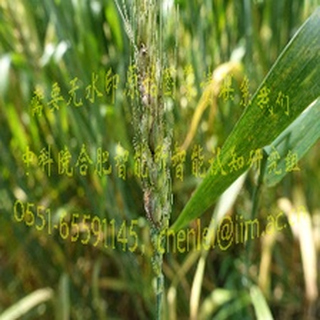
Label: wheat_fusarium_head_blight